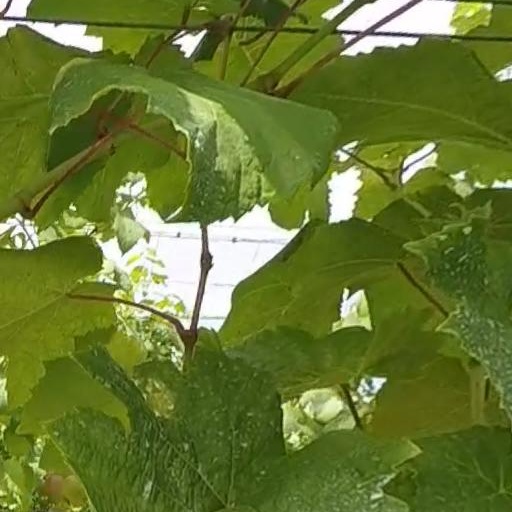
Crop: grape